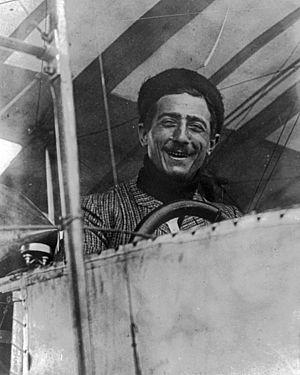
La course aérienne de Londres à Manchester de 1910 oppose deux aviateurs, chacun essayant de gagner un défi aérien entre Londres et Manchester, avec un « plus lourd que l'air » motorisé. Ce défi est initialement proposé par le quotidien Daily Mail en 1906. Le Français Louis Paulhan gagne le prix de 10 000 livres en avril 1910.
Publication à Paris de l'ouvrage de François Perey « Les Oiseaux Artificiels », rapportant notamment un entretien avec René Esnault-Pelterie : « Il est possible d'annoncer déjà le moteur sans pièces mobiles, sans hélice, le moteur à réaction qui réalisera deux mille kilomètres à l'heure ».
Le champ d'aviation de la Brayelle est historiquement l'un des premiers champs d'aviation de France, en 1908. Il est lié à l'histoire familiale des Breguet.
Pézenas est une commune française située dans le département de l'Hérault, en région Occitanie.
Louis Paulhan est un pionnier français de l'aviation né le 19 juillet 1883 à Pézenas et mort le 10 février 1963 à Saint-Jean-de-Luz.